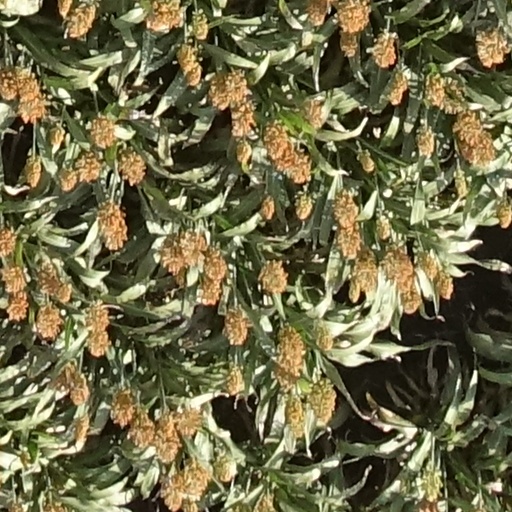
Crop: sorghum